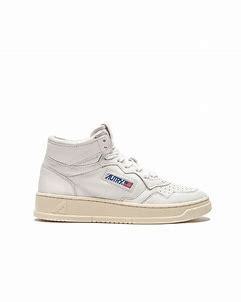
Brand: Autry
Model: Action Shoes Autry Action Medalist 1 Mid